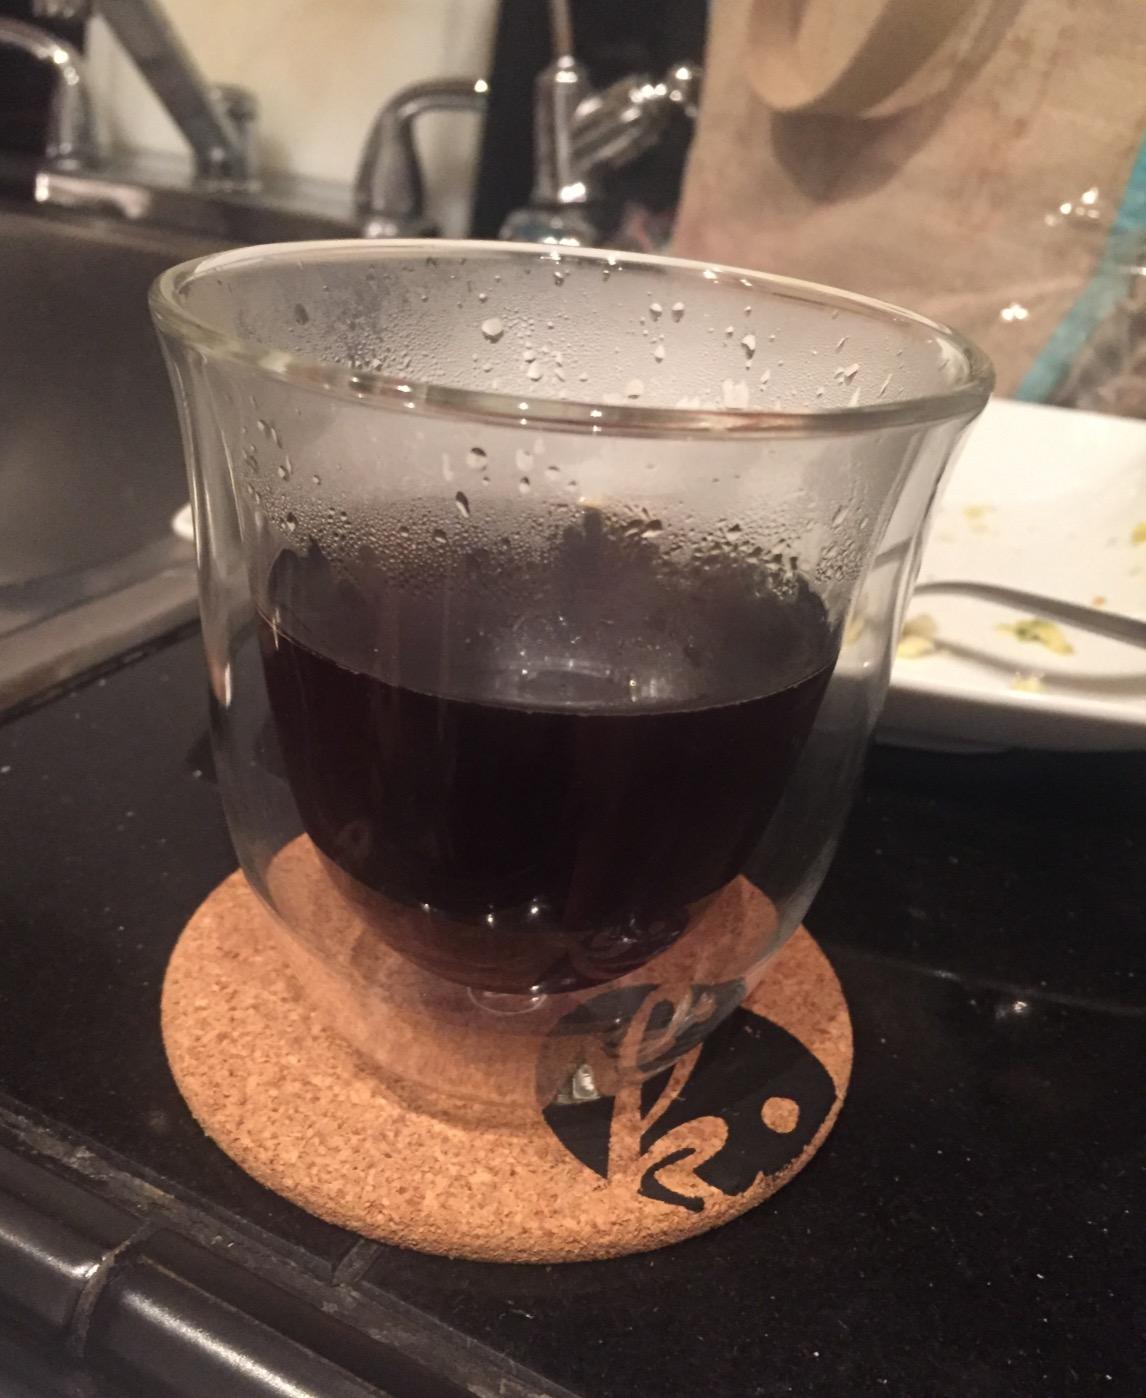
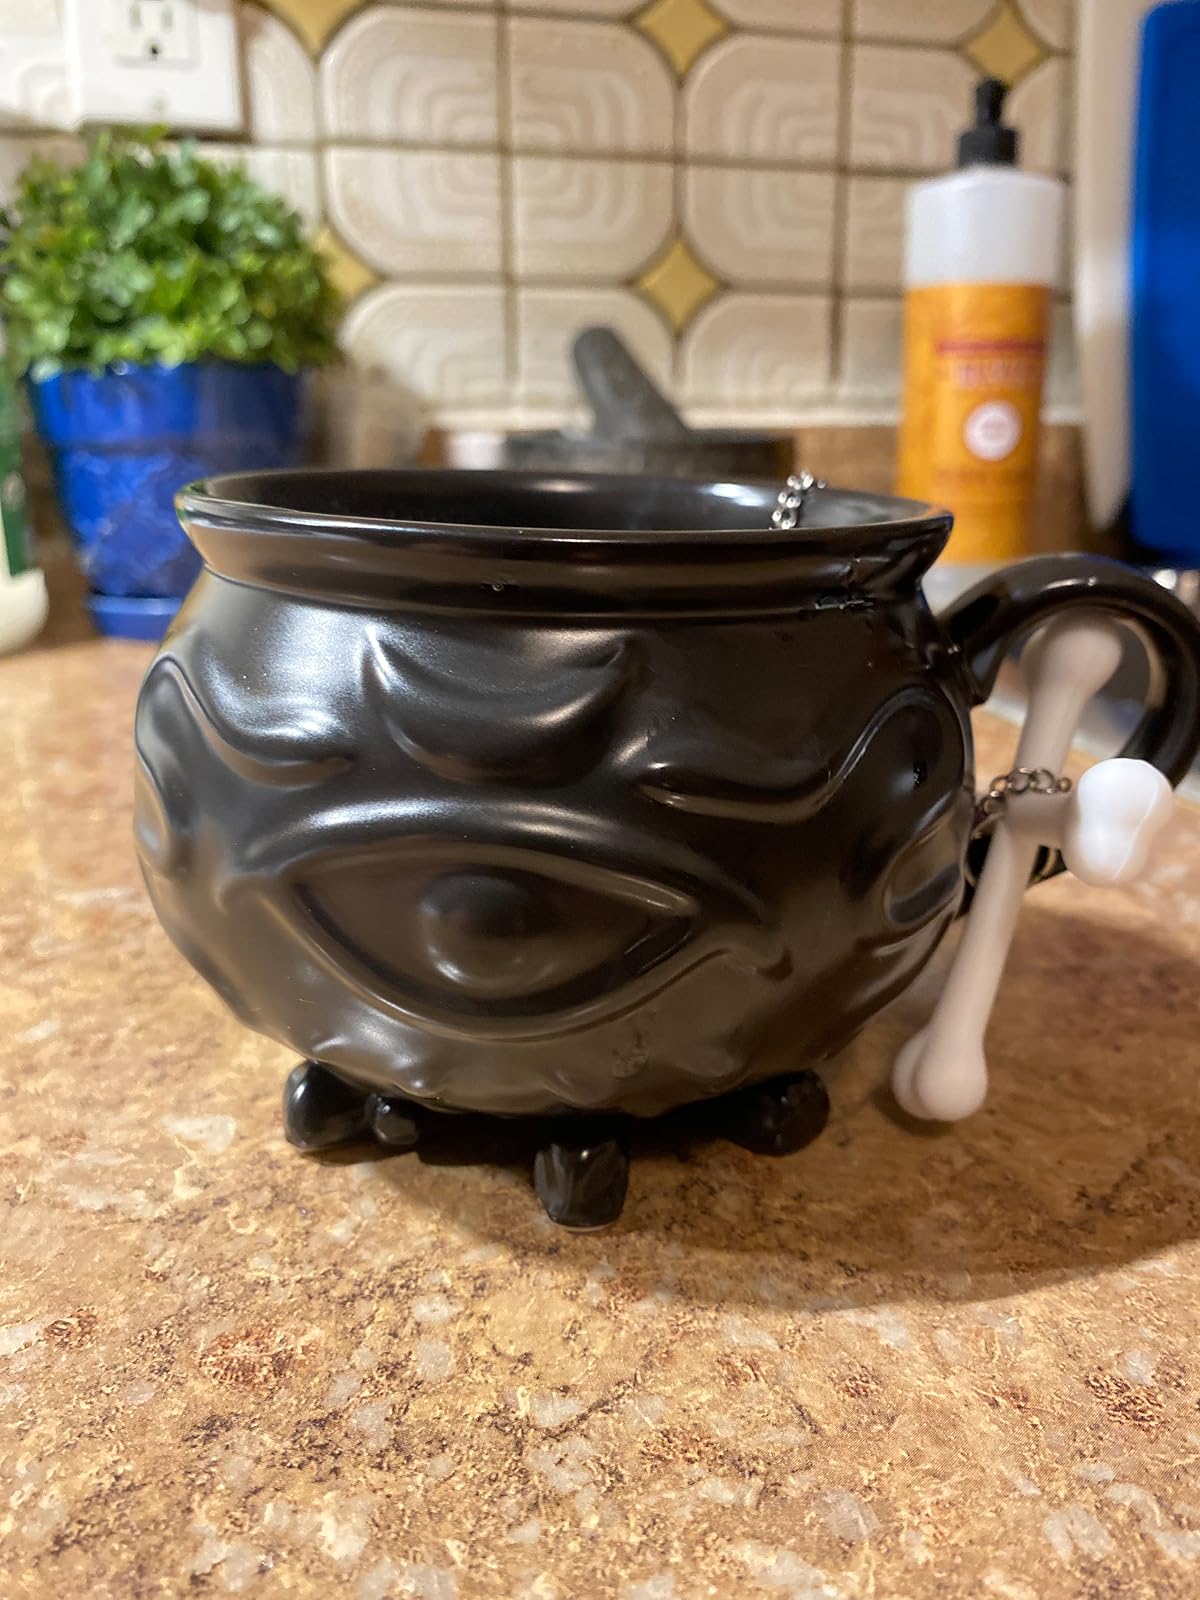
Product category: items_mug
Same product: no